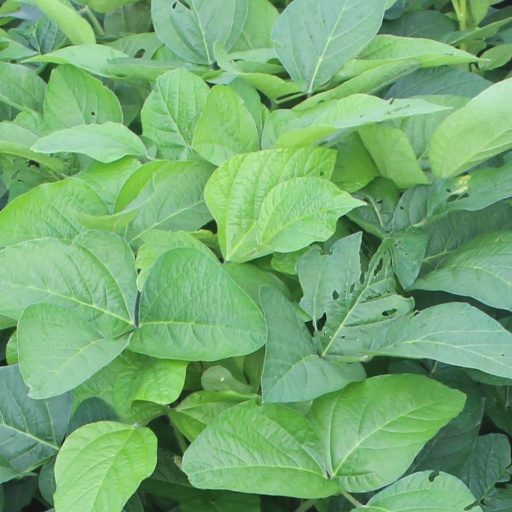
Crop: soybean